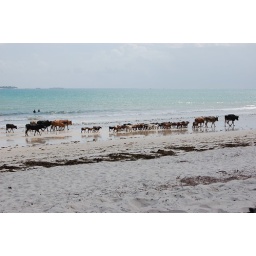
A hurd of cows walks along the beach against the river to get watered-